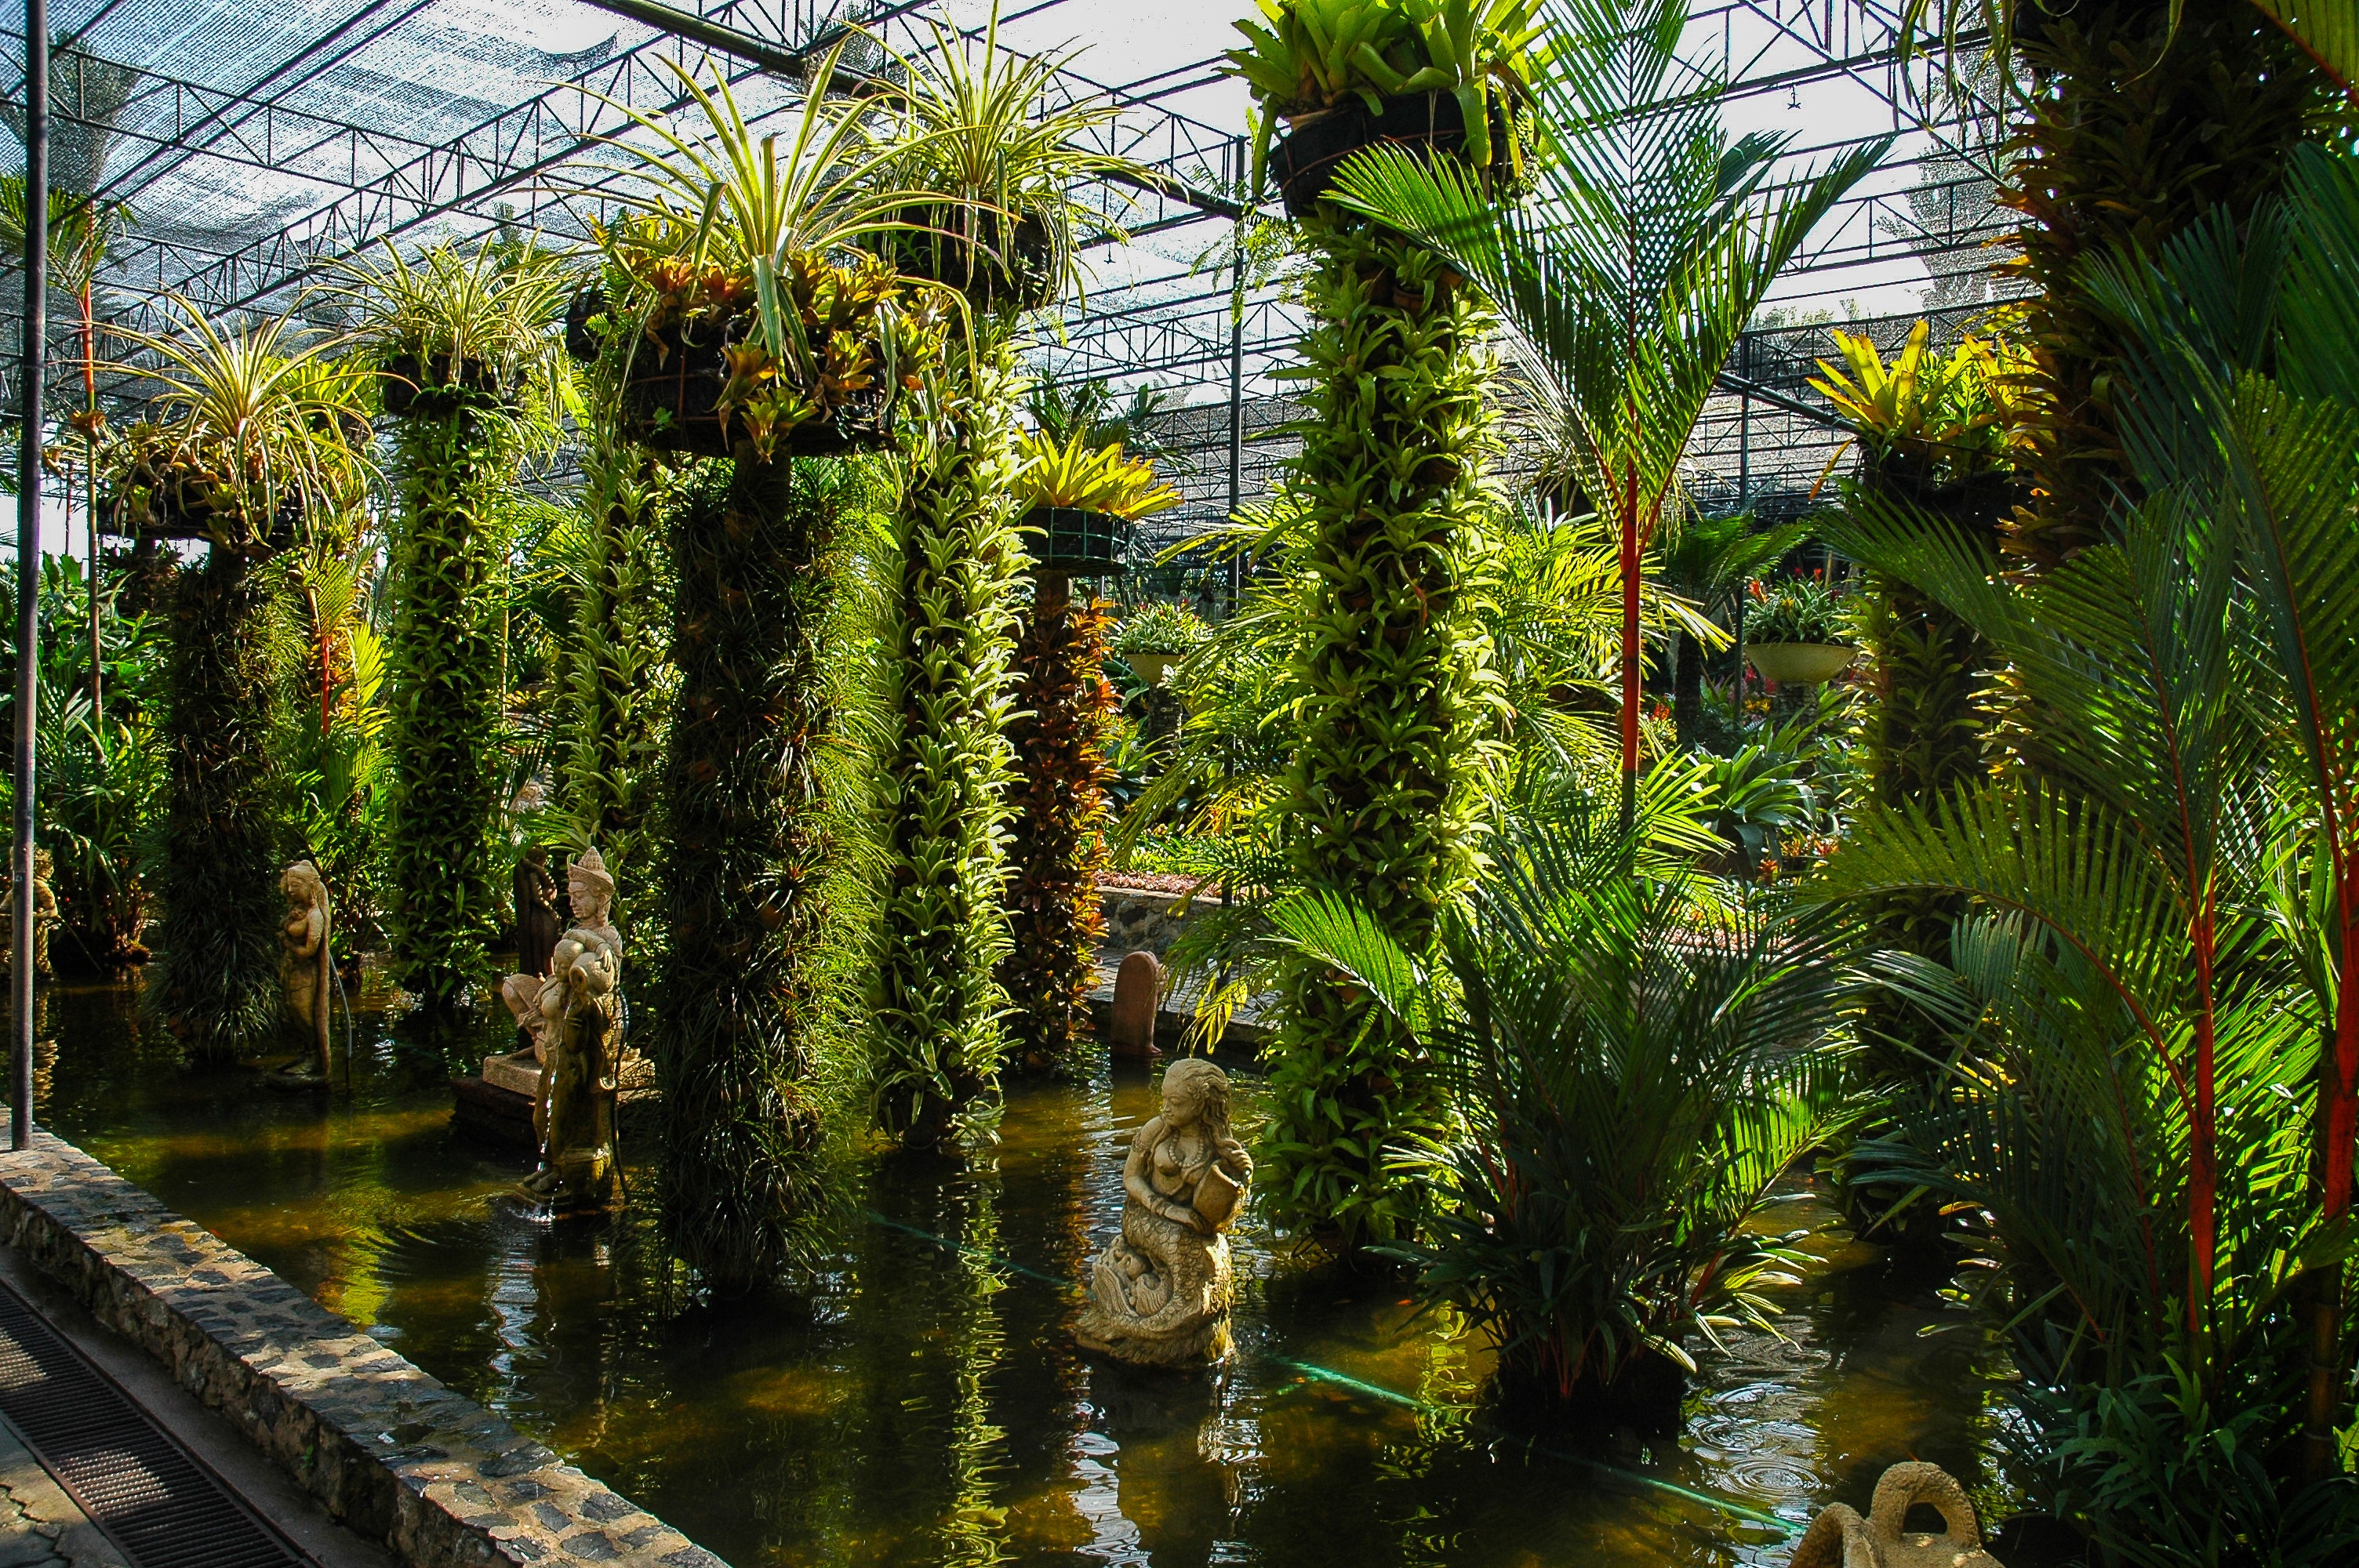
tree, water, forest, plant, flower, pond, jungle, botany, garden, flora, vegetation, rainforest, botanical garden, habitat, ecosystem, natural environment, arecales